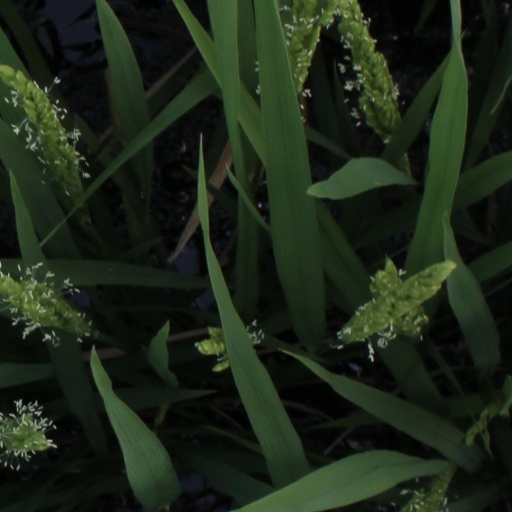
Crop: rice